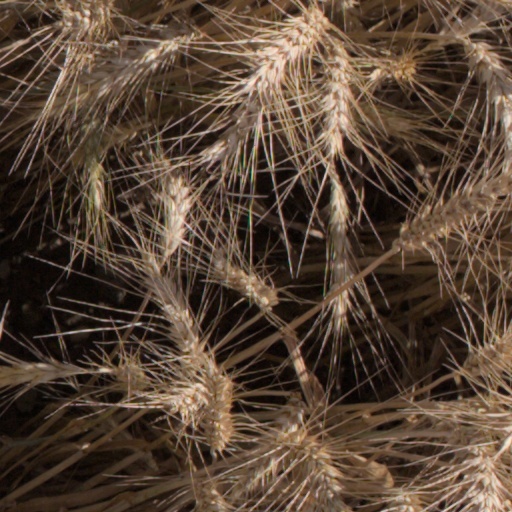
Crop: wheat